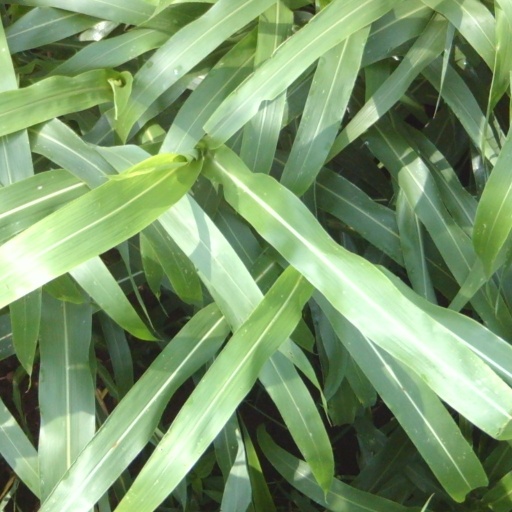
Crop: sorghum